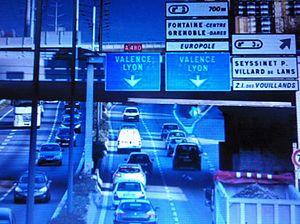
A480 ( France )
Fontaine, est une commune française située dans le département de l'Isère en région Auvergne-Rhône-Alpes.
Une voie rapide ou voie express est en Europe une route réservée à la circulation des véhicules motorisés et dont les croisements sont réduits, supprimés ou aménagés afin d'éviter les arrêts de circulation, mais qui n'atteignent pas les caractéristiques des autoroutes auxquelles elles peuvent ressembler. La définition exacte de la route expresse peut sensiblement varier selon les conventions internationales.